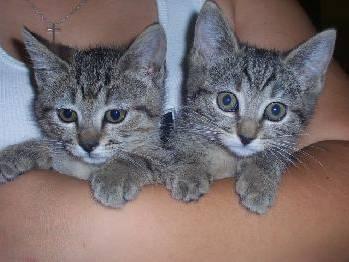
cat